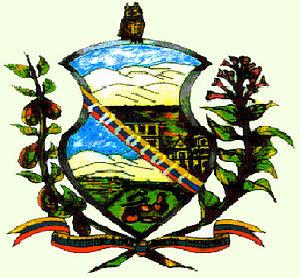
Cocorote est l'une des 14 municipalités de l'État d'Yaracuy au Venezuela. Son chef-lieu est Cocorote. En 2011, la population s'élève à 41 481 habitants.